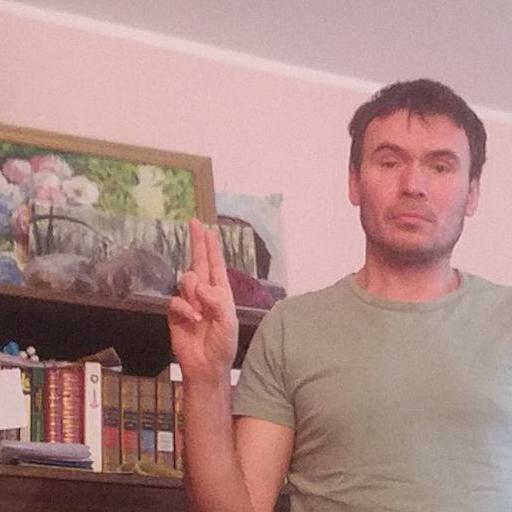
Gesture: two_up